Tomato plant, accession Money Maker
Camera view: vertical (180 deg); turntable rotation: 60 degrees
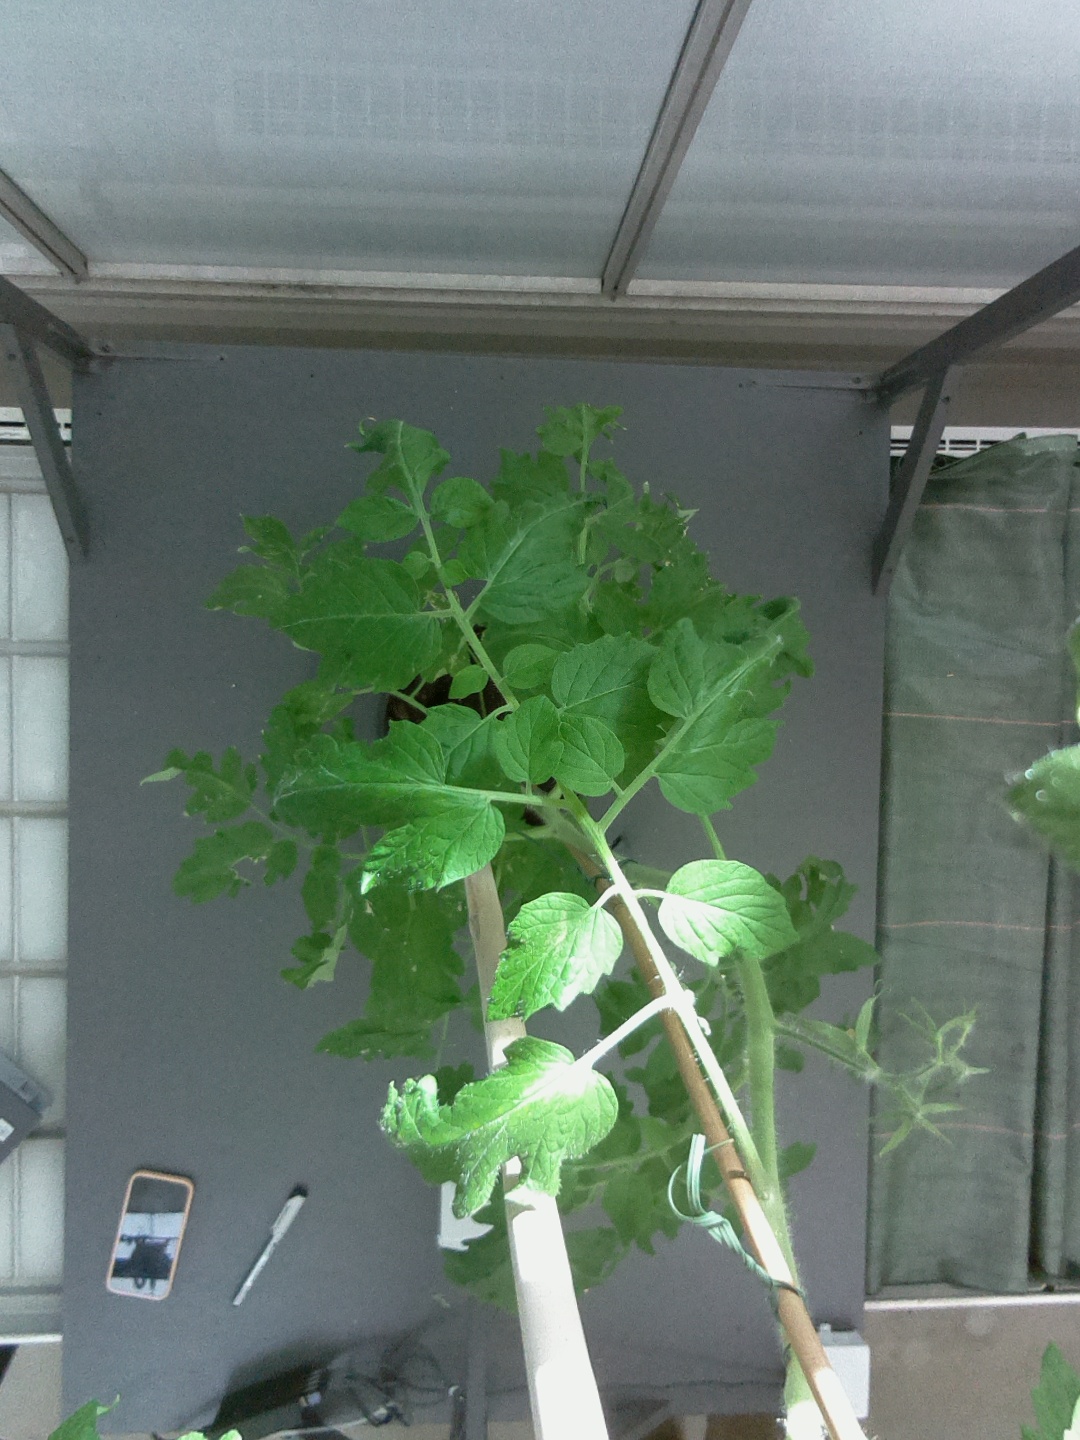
BBCH growth stage 70: Fruits at the main stem or branches visibles